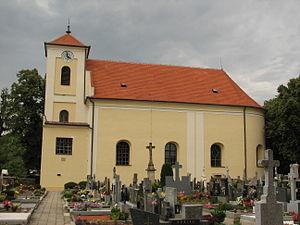
Archlebov est une commune du district de Hodonín, dans la région de Moravie-du-Sud, en République tchèque. Sa population s'élevait à 887 habitants en 2017.